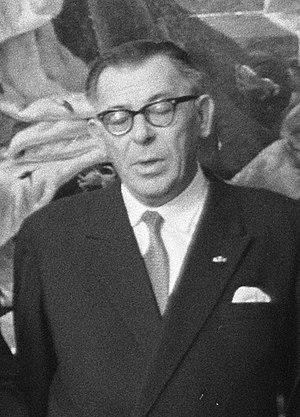
Eugène Schaus, né le 12 mai 1901 à Gonderange et mort le 29 mars 1978 à Luxembourg-Ville, est un homme politique, avocat, diplomate et économiste luxembourgois, membre du Parti démocratique.
Au Grand-Duché de Luxembourg, le ministre de l'Intérieur est un membre du gouvernement. Il est chargé des affaires communales et notamment de l'aménagement communal ainsi que du développement urbain et de la sécurité civile.
Au Grand-Duché de Luxembourg, le vice-Premier ministre est la deuxième plus importante fonction au sein du gouvernement luxembourgeois. Le vice-Premier ministre exerce une fonction essentielle dans le système de gouvernement collégial luxembourgeois, il remplace le Premier ministre lorsque celui-ci est absent, il représente son propre parti politique et occupe d'autres fonctions gouvernementales.